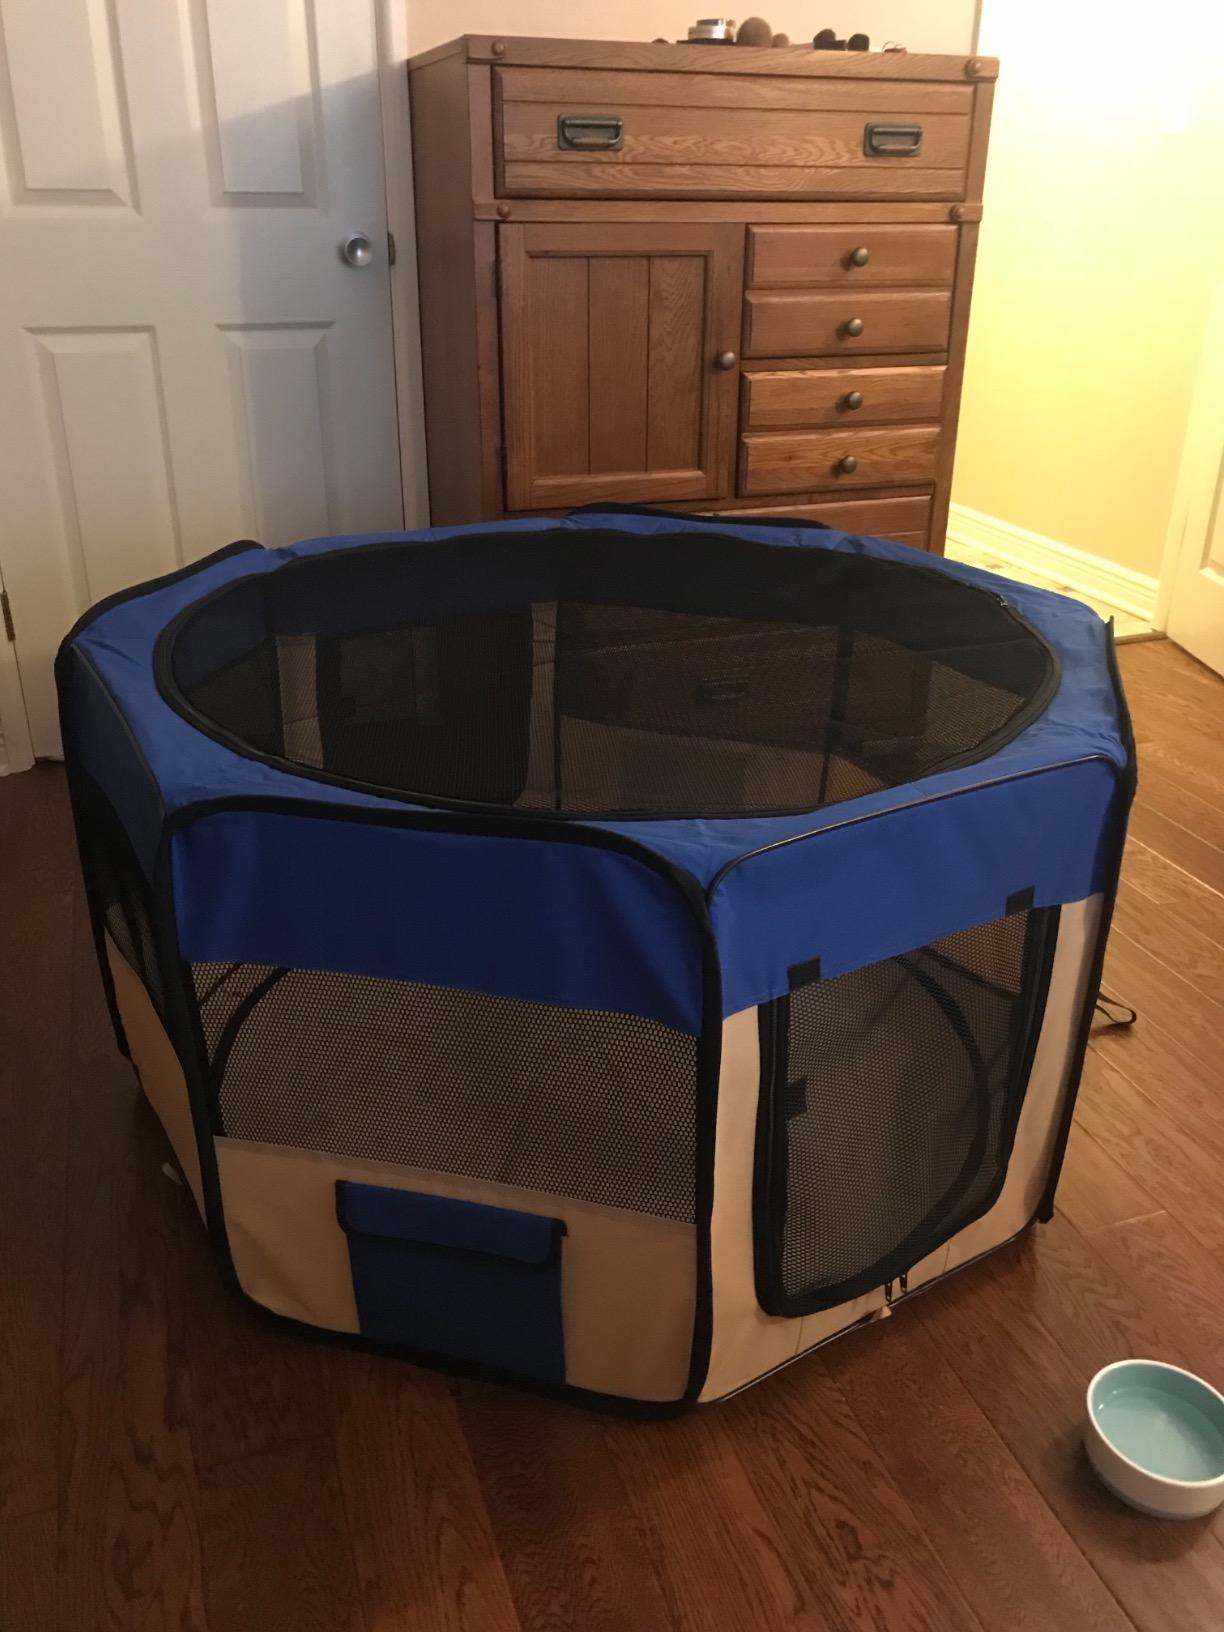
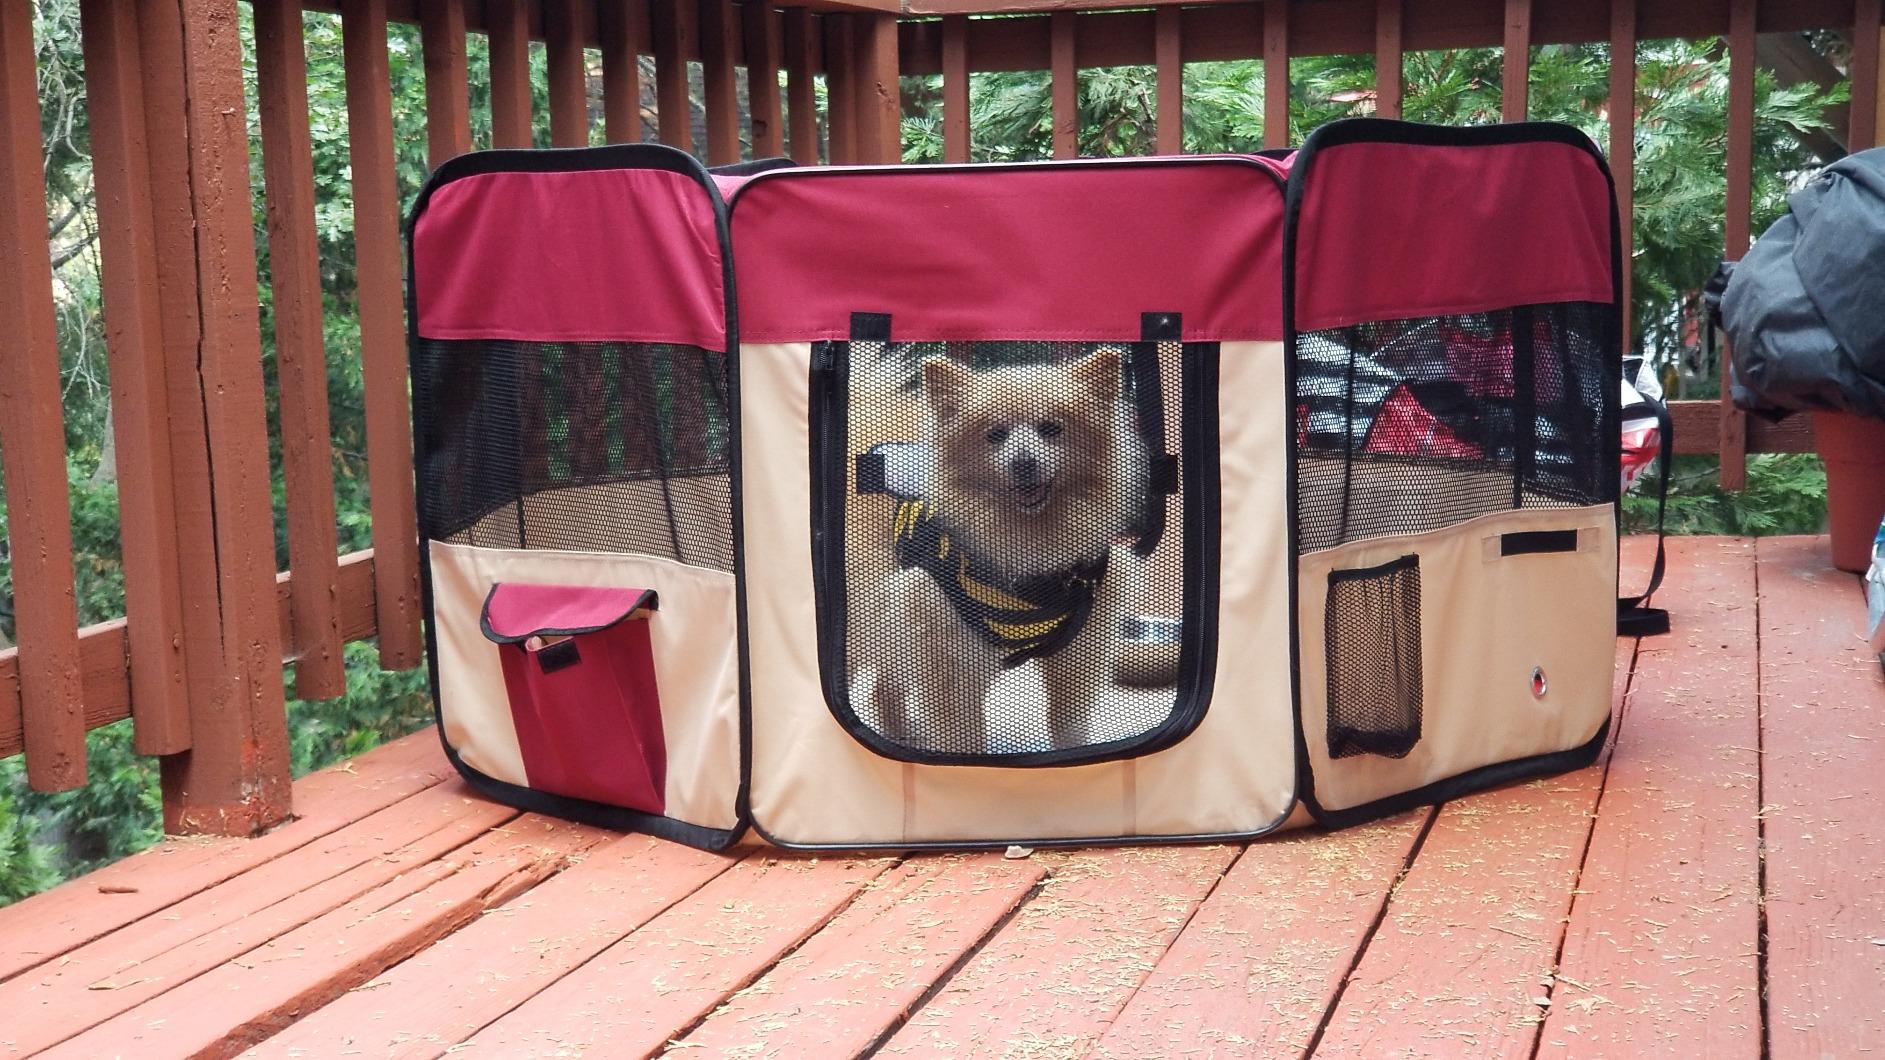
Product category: items_kennel
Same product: no